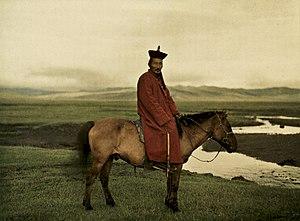
Albert Kahn, né Abraham Kahn à Marmoutier en Alsace le 3 mars 1860 et mort à Boulogne-Billancourt le 14 novembre 1940, est un banquier et philanthrope français. Il a rassemblé un important fonds iconographique intitulé Archives de la Planète, collection constituée d'autochromes la plus importante au monde, et de films en noir et blanc, fonds conservé au musée départemental Albert-Kahn.